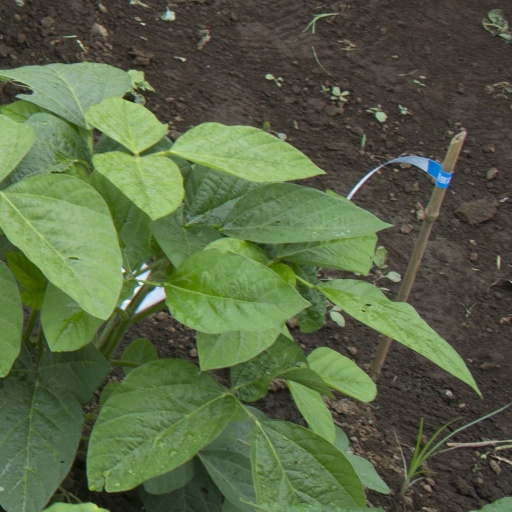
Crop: soybean